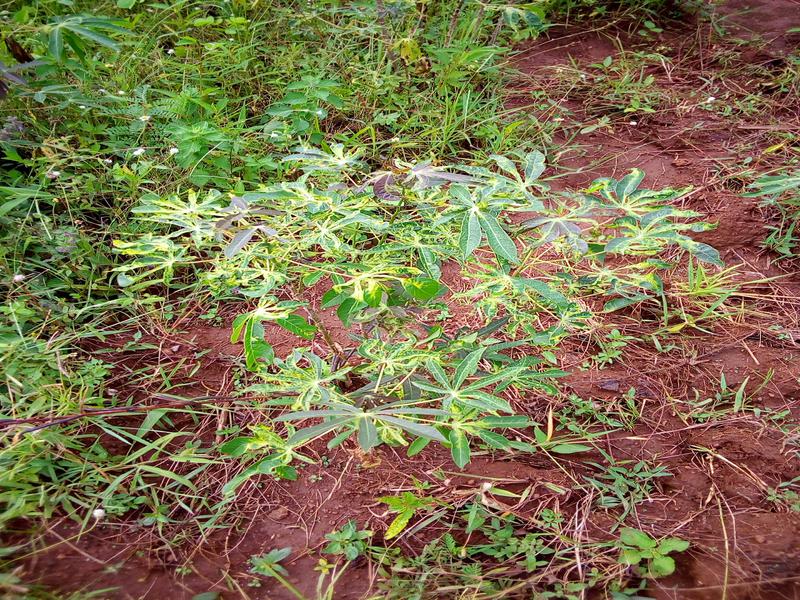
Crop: cassava
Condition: mosaic_disease